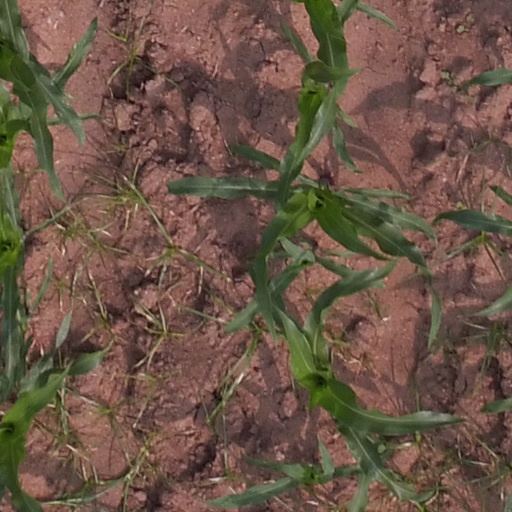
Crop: maize; corn